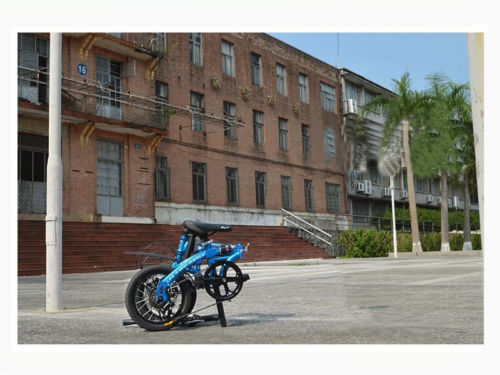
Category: bicycle